Nail Çakırhan

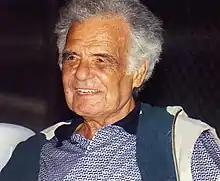
Arch. Çakırhan in 1998

Nail Çakırhan (1910–2008) was a Turkish poet and journalist in his career in the beginning, and later a self-taught and award-winning architect and restorer who left his print particularly in the architecture of the coastal township of Akyaka in southwestern Turkey through old houses he had repaired and restored or new houses built in accordance with the traditional styles and approaches of Turkish/Ottoman/Aegean houses, supplemented with innovative conceptions and designs.